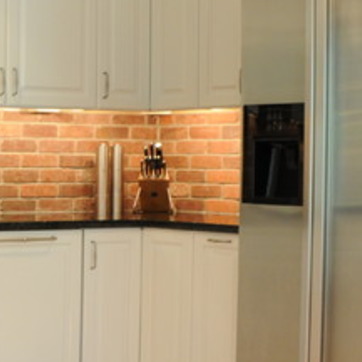
Material: brick